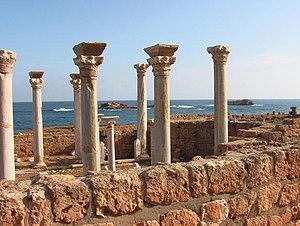
Basilique central, niveau du choeur et de l'abside
Apollonie de Cyrène est un site archéologique situé en Cyrénaïque, en Libye actuelle. Cité fondée par les Grecs, elle devint un centre important du commerce du sud de la Méditerranée comme port de Cyrène, située 20 km au sud-ouest.